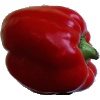
Label: Pepper Red 1